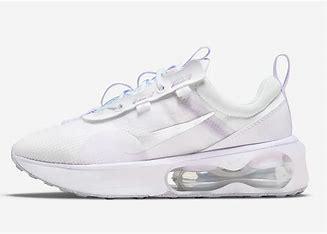
Brand: Nike
Model: Air Max 2021